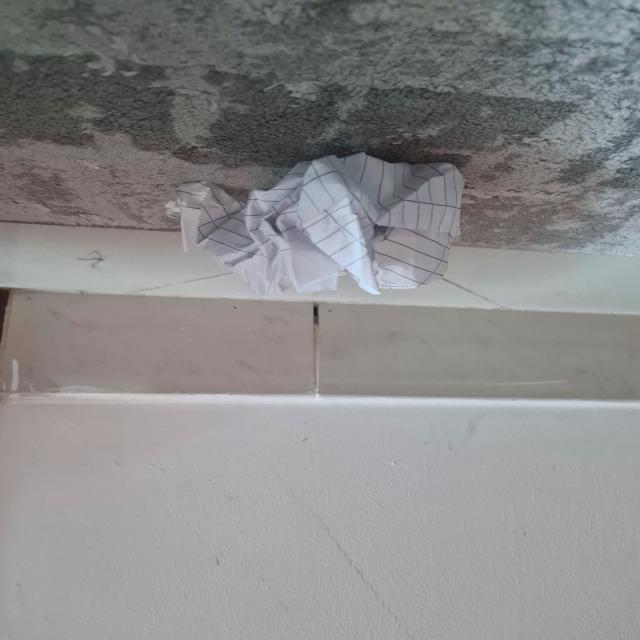
Label: tissues